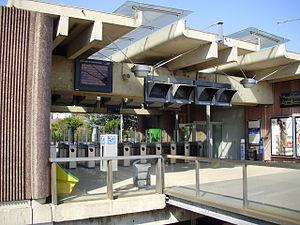
Gare de Viroflay-Rive-Gauche, à Viroflay, Yvelines, France (bâtiment voyageurs, côté voies, avec quatre écrans indiquant les destinations et les quais de départ des prochains trains)
La gare de Viroflay-Rive-Gauche est une gare ferroviaire française des lignes de Paris-Montparnasse à Brest et des Invalides à Versailles-Rive-Gauche, située sur le territoire de la commune de Viroflay, dans le département des Yvelines, en région Île-de-France.